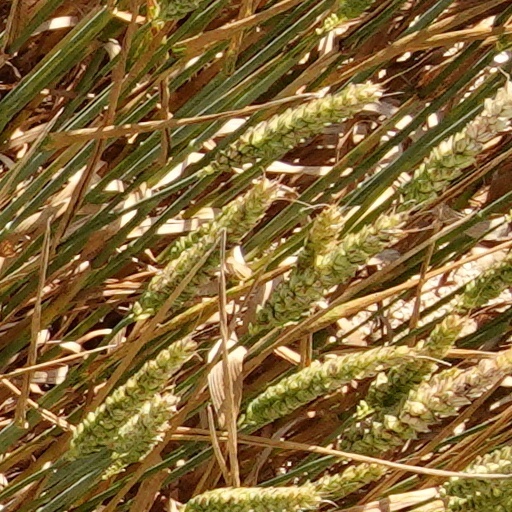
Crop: wheat